Dehumidifier

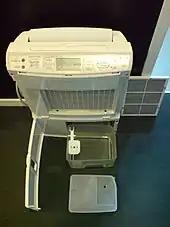
Partially disassembled portable dehumidifier (a Mitsubishi Electric Oasis), with condensate bucket and white-colored float sensor visible at center

Not all dehumidifiers collect condensate; for example, many desiccant types discharge an airflow from the heated desiccant which contains water-saturated air. This can either be recondensed and collected as condensate, or expelled outside. Also, some air conditioner types spray any collected condensate onto the exterior condenser coils to cool it by evaporation, improving overall efficiency.